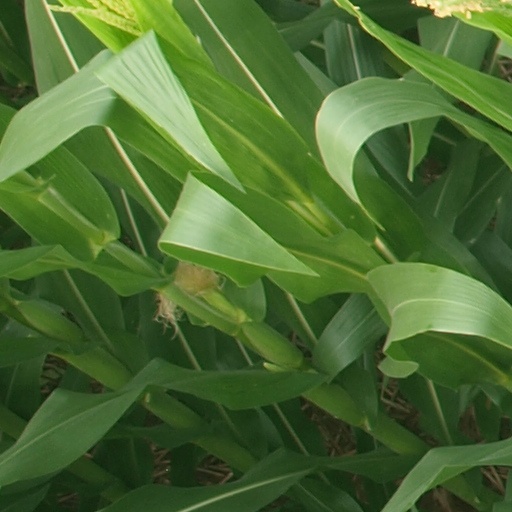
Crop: maize; corn